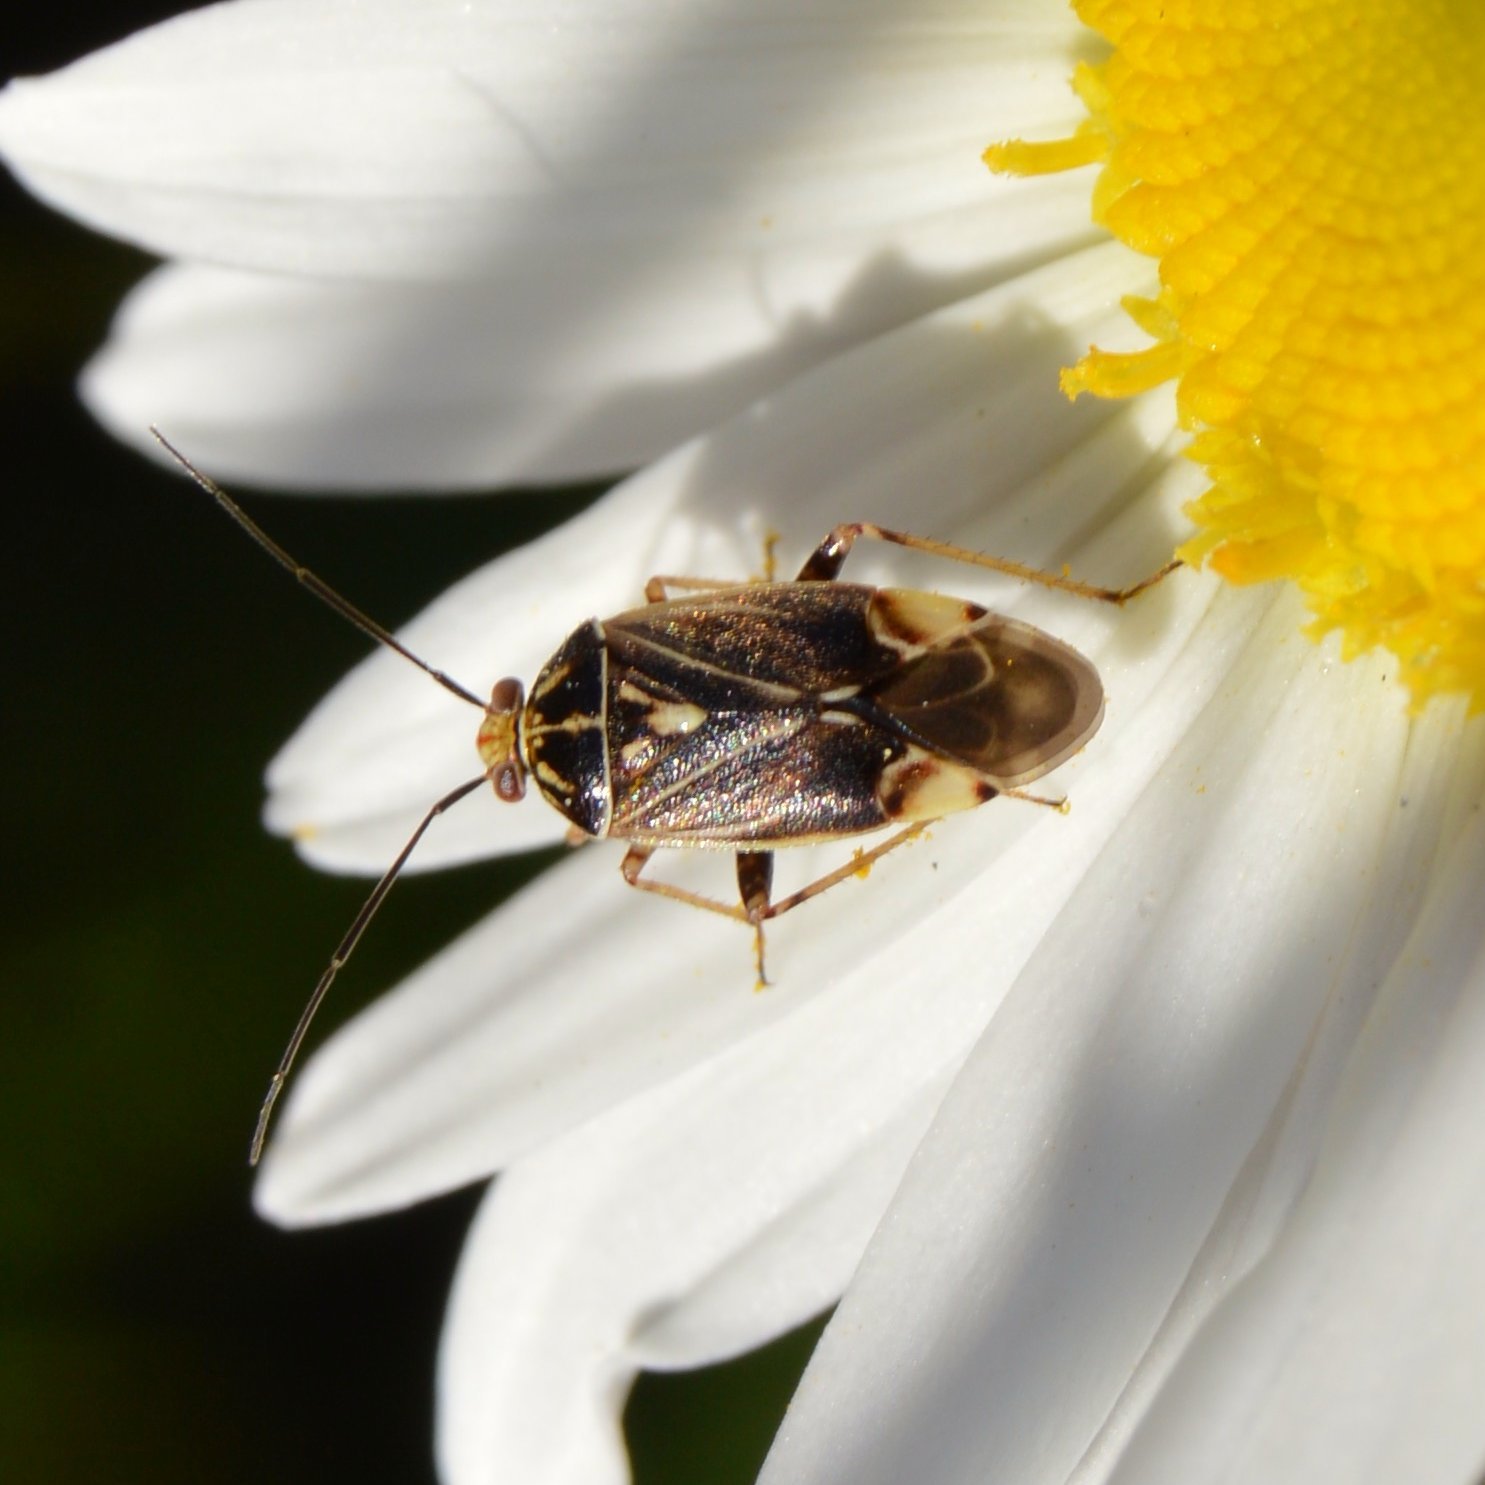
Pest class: lygus_bug